Compass rose

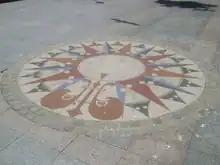
Compass Rose in Galicia, Spain

The contemporary compass rose appears as two rings, one smaller and set inside the other. The outside ring denotes "true" cardinal directions while the smaller inside ring denotes "magnetic" cardinal directions. True north refers to the geographical location of the north pole while magnetic north refers to the direction towards which the north pole of a magnetic object (as found in a compass) will point. The angular difference between "true" and "magnetic" north is called variation, which varies depending on location. The angular difference between magnetic heading and compass heading is called deviation which varies by vessel and its heading. North arrows are often included in contemporary maps as part of the map layout.